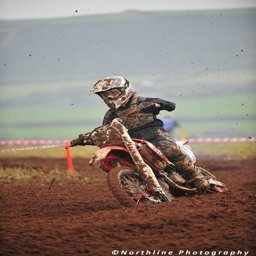
A person riding a dirt bike on a muddy trail.
A young man riding on a motorcycle fast around a curve.
A dirt bike rider that is riding in the mud.
a man riding a motorcycle on a track
A person full of mud riding a motorbike through the mud.